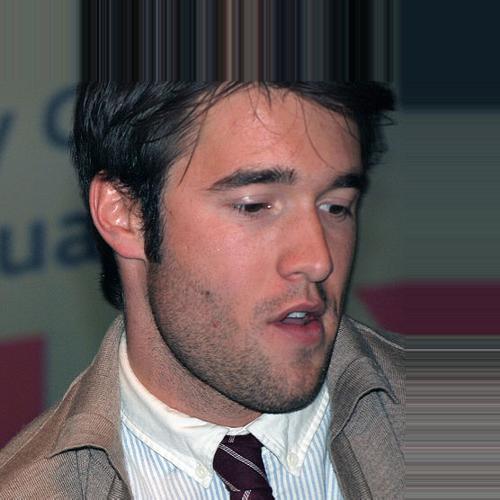
Age: 24